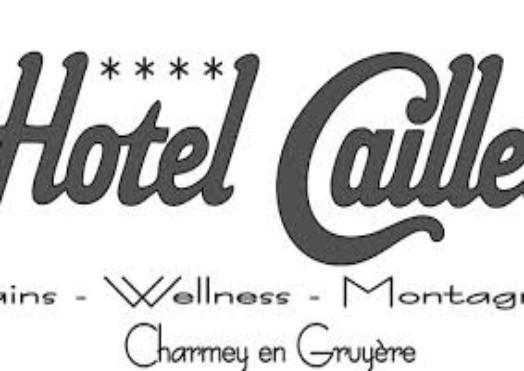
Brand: Cailler
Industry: Food